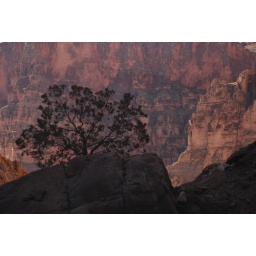
sillhouette of a tree and rock in the grand canyon. fishtail canyon summer 06